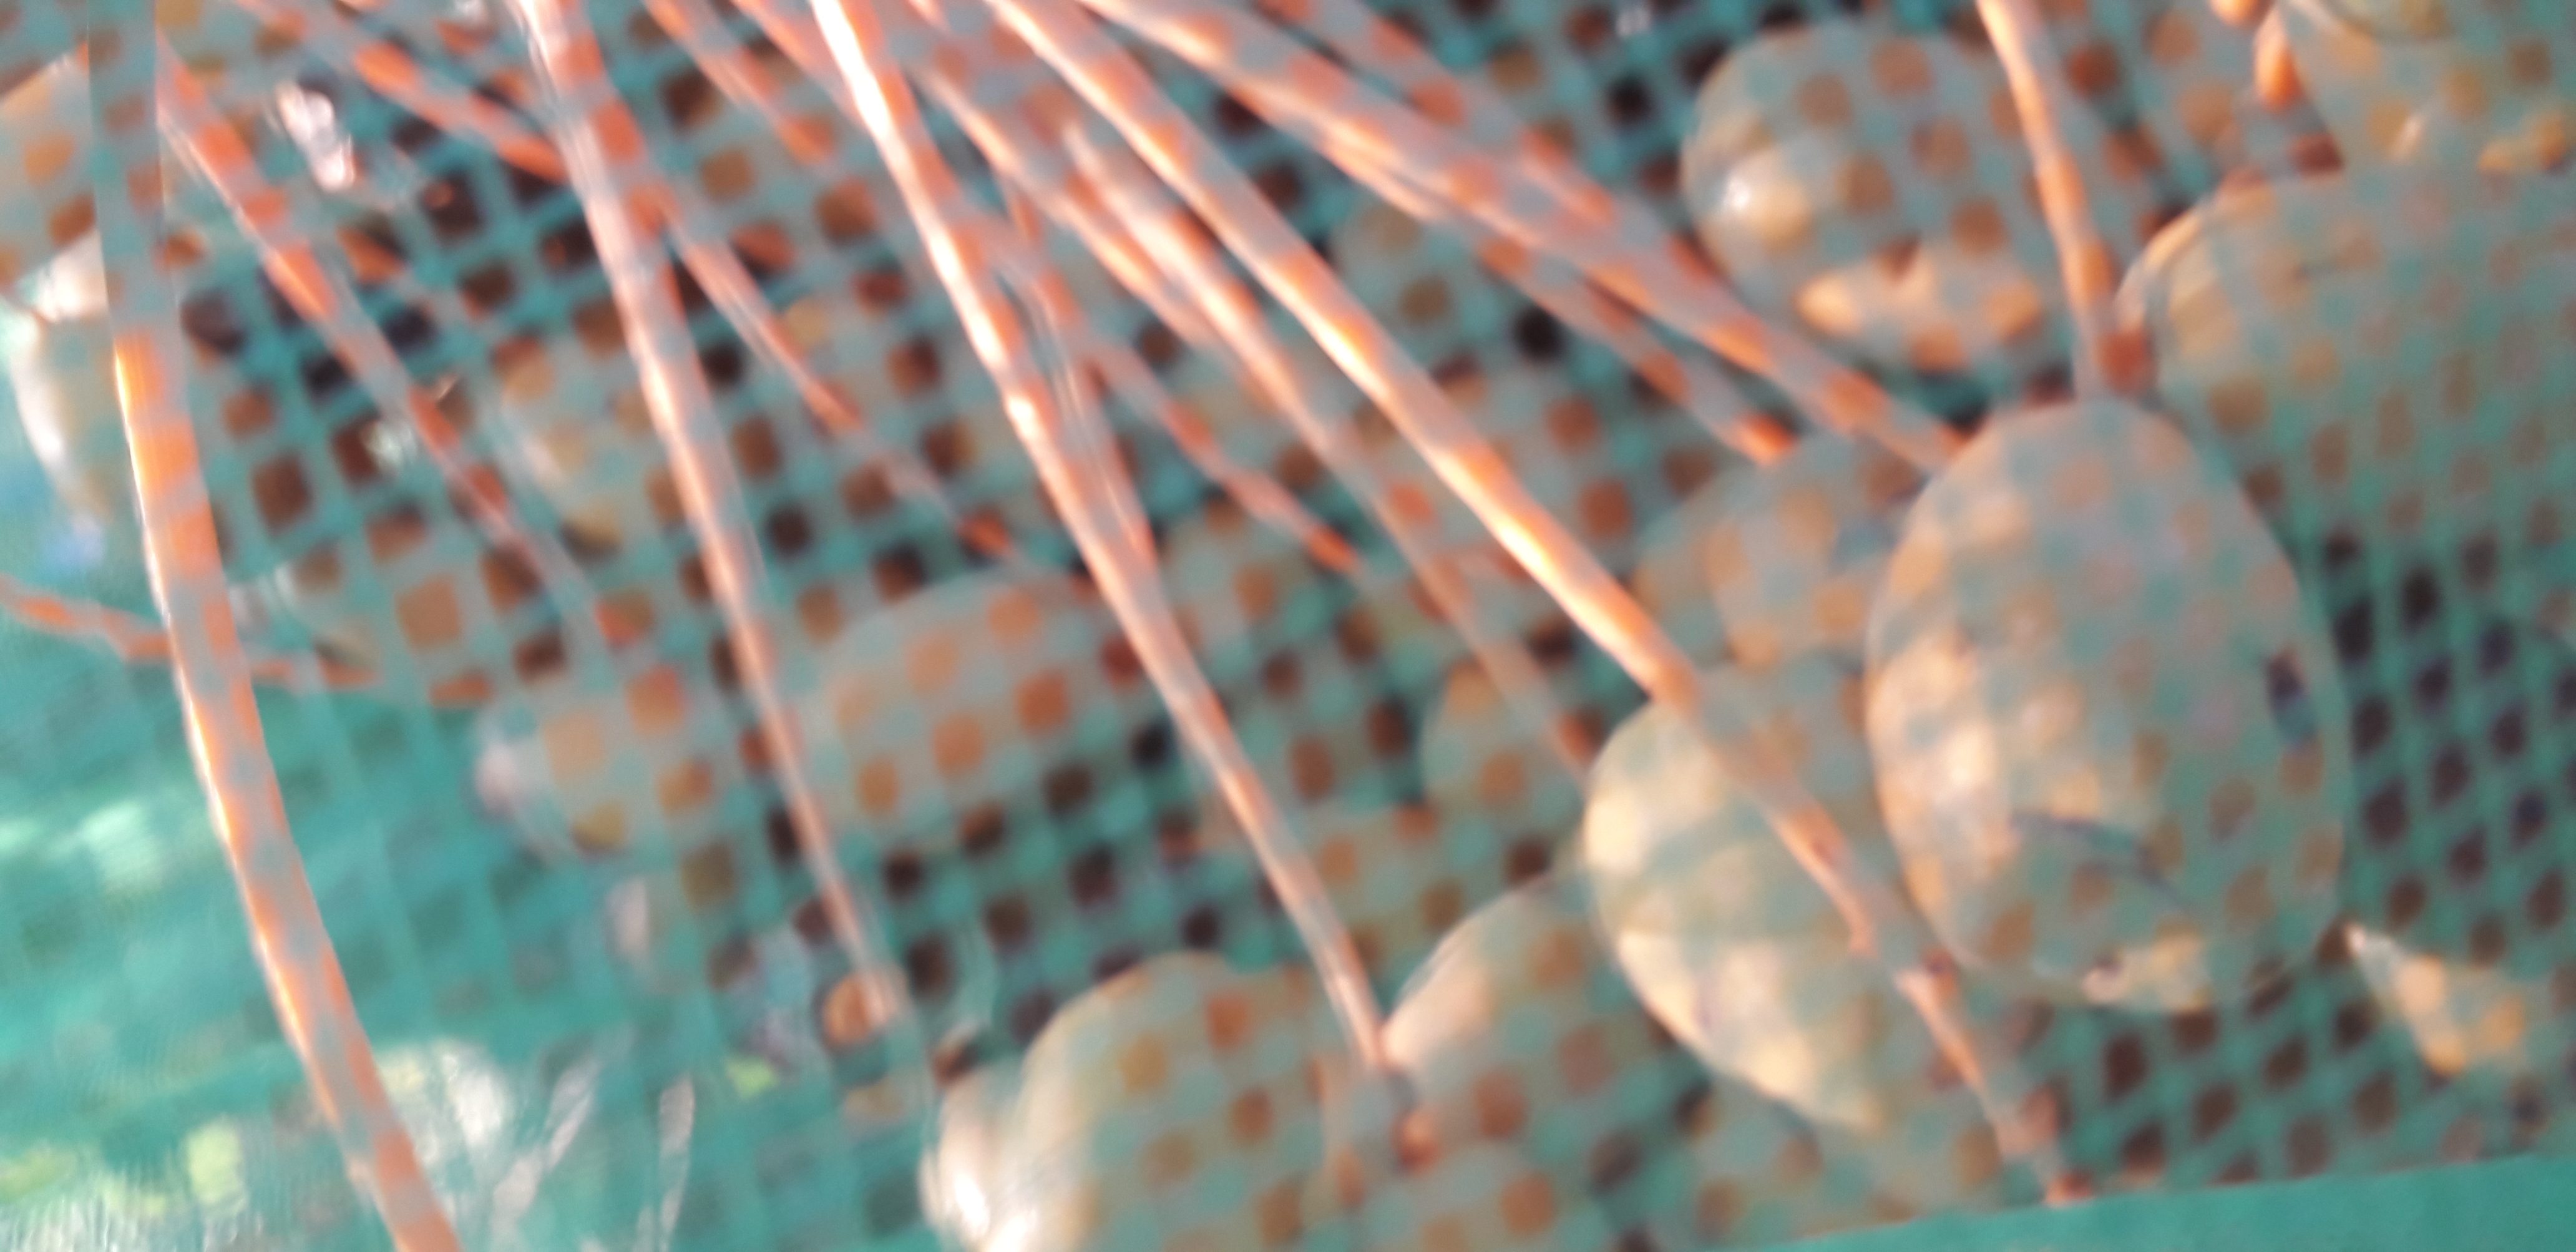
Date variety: Boufagous